Blade Runner

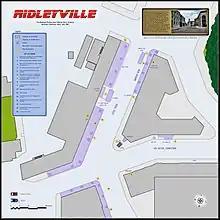
Map of Ridleyville, exterior sets for "Blade Runner" located on the New York Street of the Warner Bros. Studios lot (Burbank, California)

Interest in adapting Philip K. Dick's novel "Do Androids Dream of Electric Sheep?" developed shortly after its 1968 publication. Director Martin Scorsese was interested in filming the novel, but never optioned it. Producer Herb Jaffe optioned it in the early 1970s, but Dick was unimpressed with the screenplay written by Herb's son Robert, saying, "Jaffe's screenplay was so terribly done ... Robert flew down to Santa Ana to speak with me about the project. And the first thing I said to him when he got off the plane was, 'Shall I beat you up here at the airport, or shall I beat you up back at my apartment?